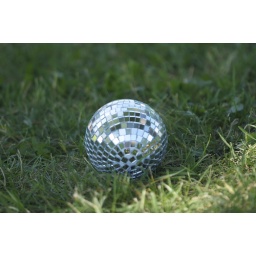
glass in the grass